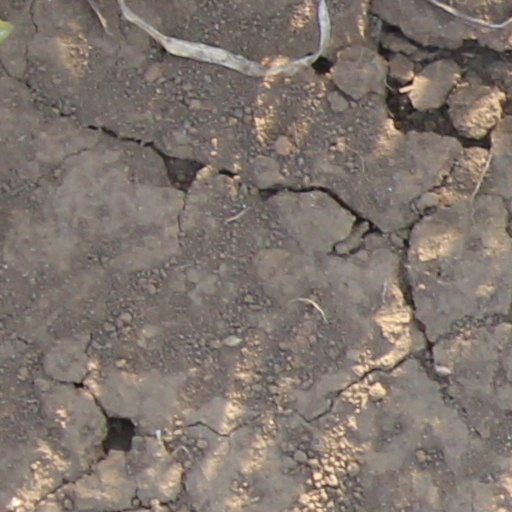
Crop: wheat